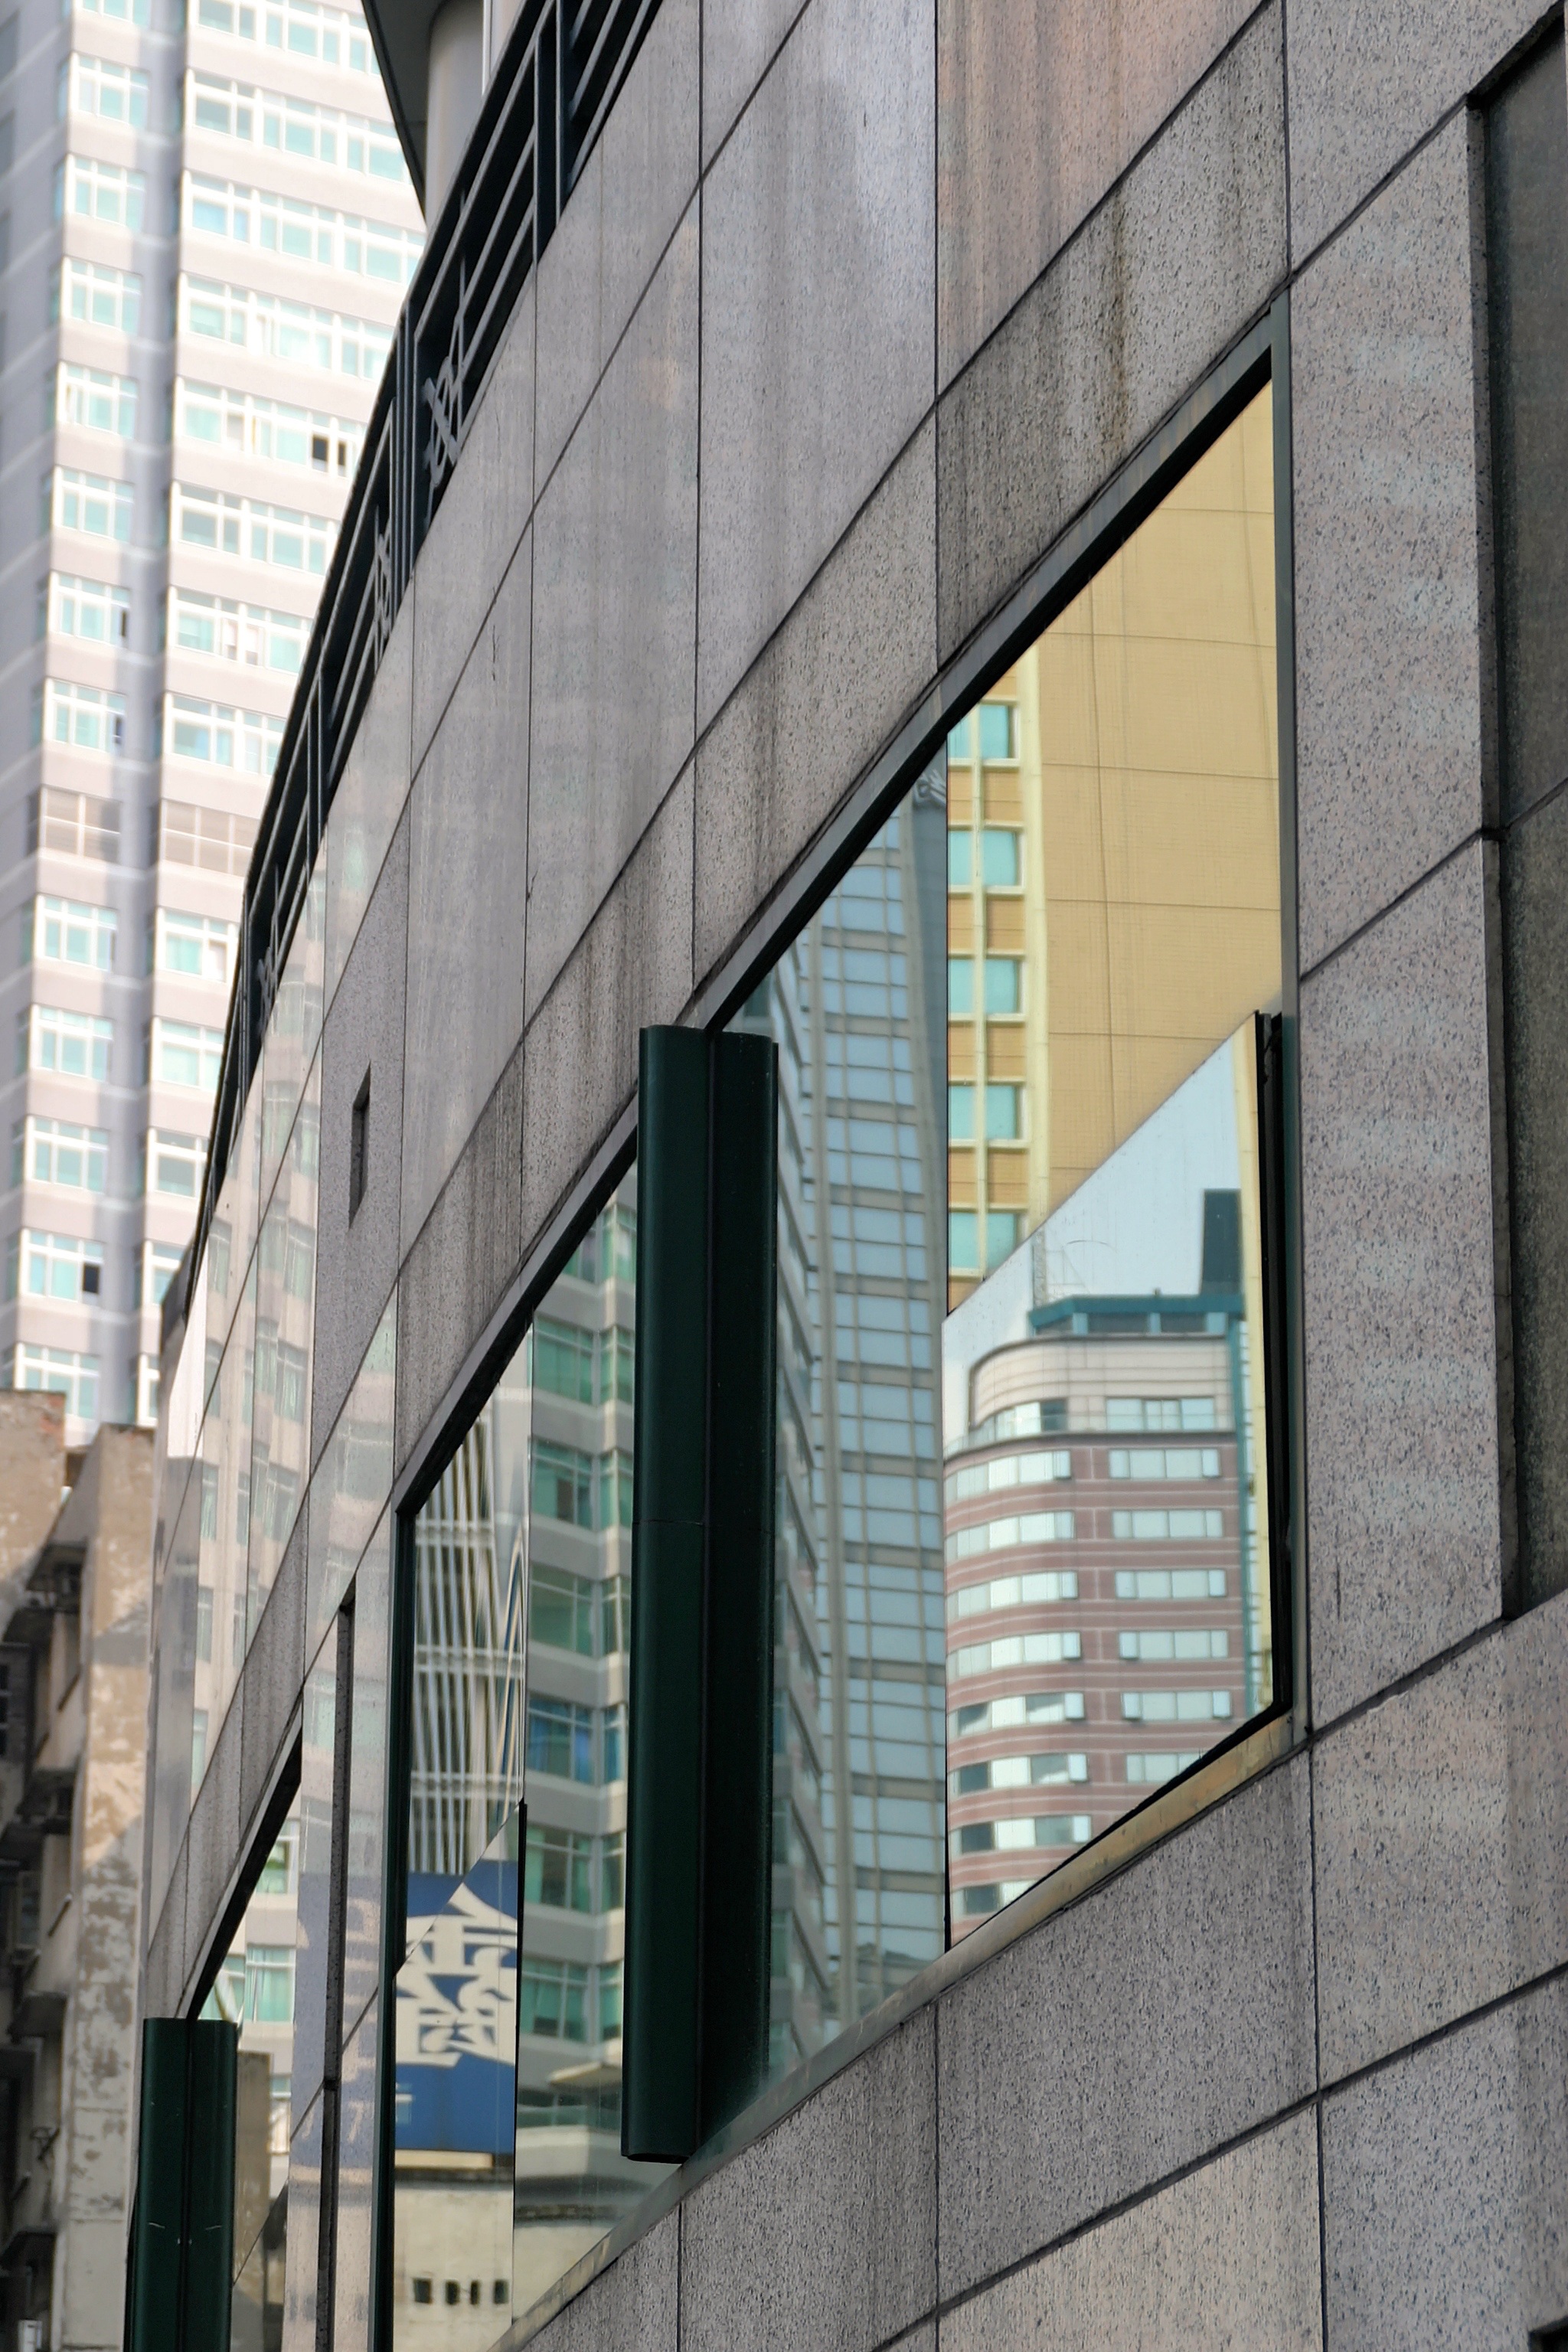
architecture, structure, glass, building, city, skyscraper, stone, downtown, facade, modern, tower block, headquarters, mirroring, urban area